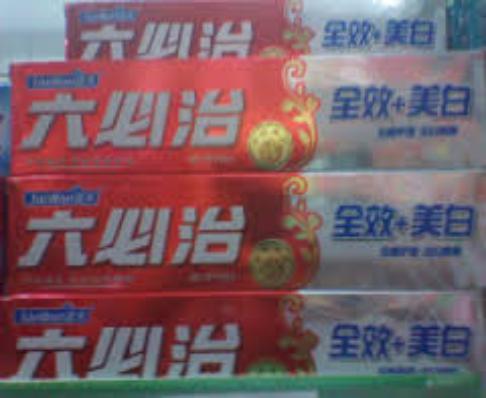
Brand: lantianliubizhi
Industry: Necessities